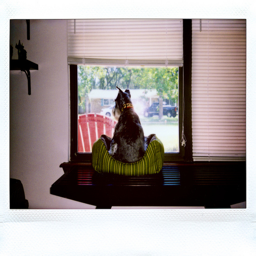
A dog sitting in a pet bed looking out the window.
A small dog sitting on top of a bed on top of table.
A small, gray dog sitting in a dog bed and looking out a window.
A small dog sitting in its bed looking out of a window.
A Schnauzer in a yellow dog bed looking out a window.